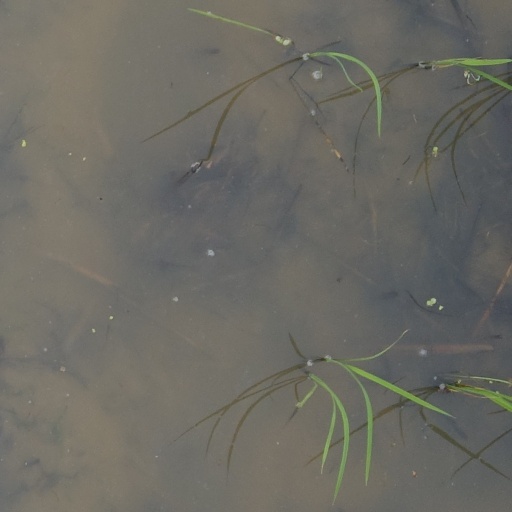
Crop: rice